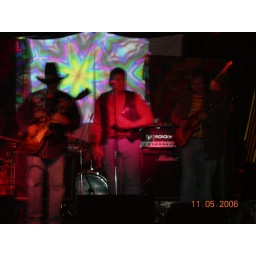
brothers of the road band at the monkey bar in danbury